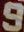
Number: 9